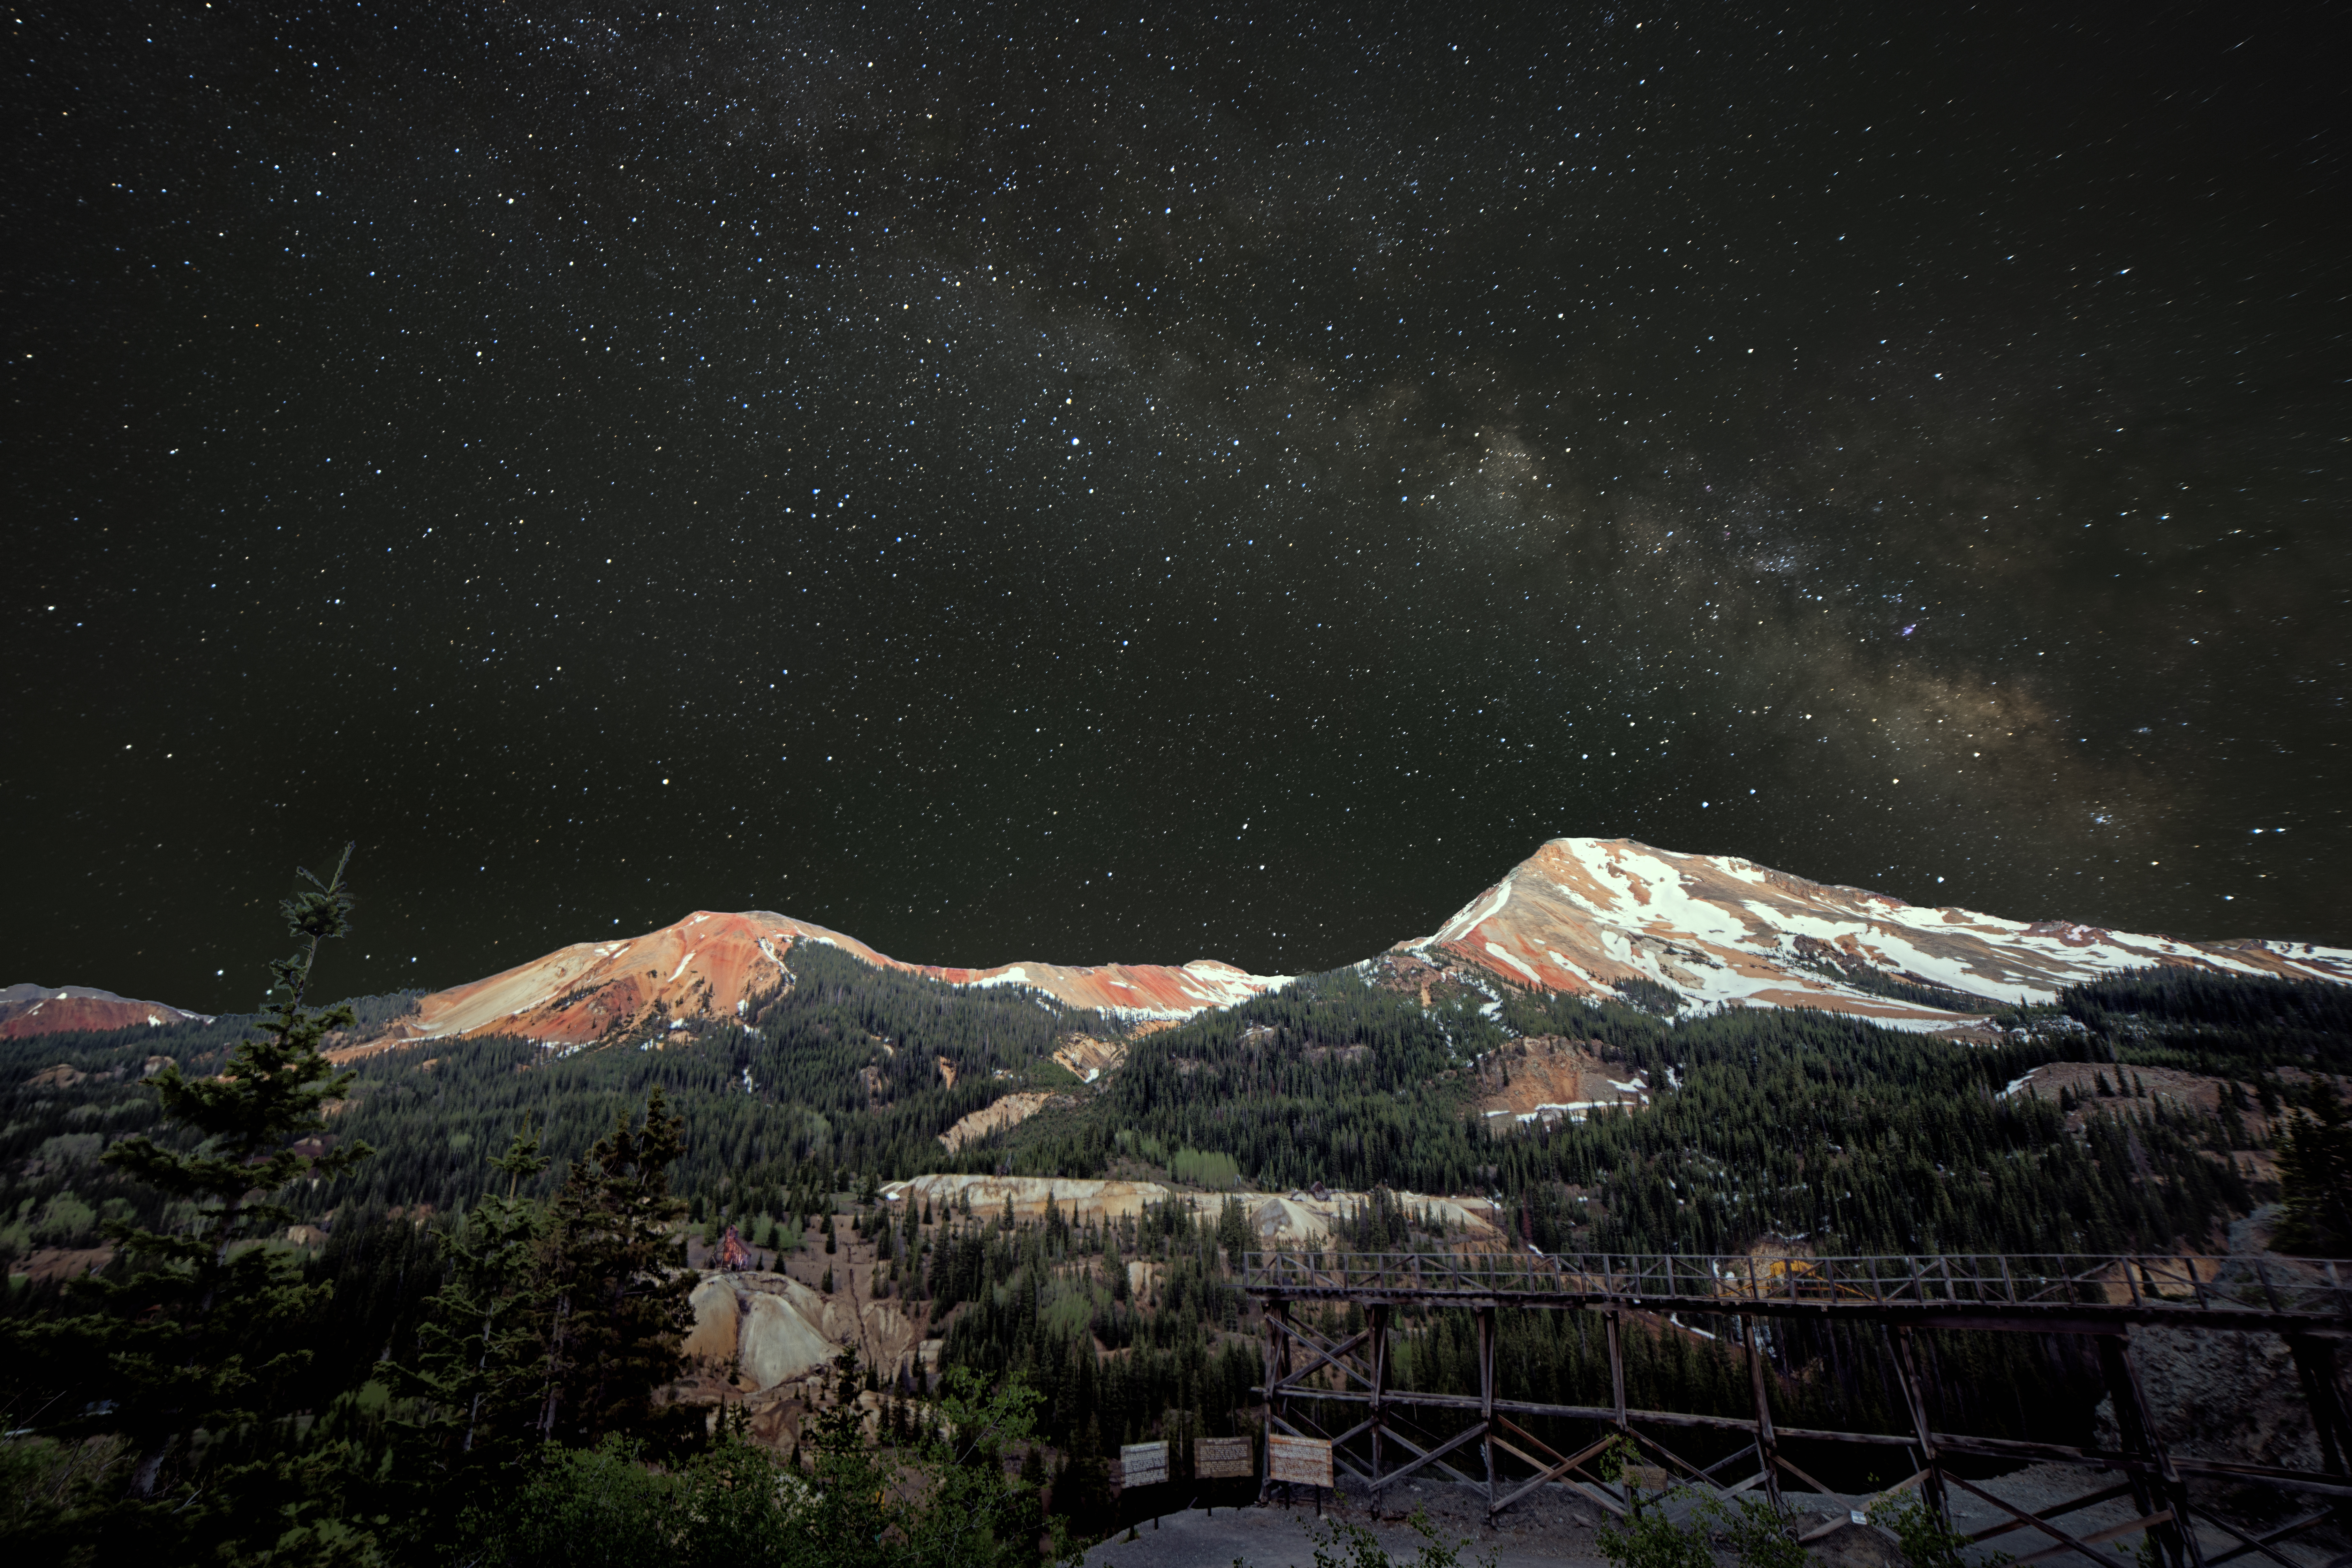
sky, night, star, atmosphere, outer space, astronomy, stars, milkyway, nightsky, starphotography, nikond800e, screenshot, sanjuanmountains, coloradomountains, rokinon14mmf28, starrylandscapestacker, photoshopcc2015, redmountain, ramperpro, yankeegirlmine, idaradomine, elysiavisuals, astronomical object, atmosphere of earth, geological phenomenon